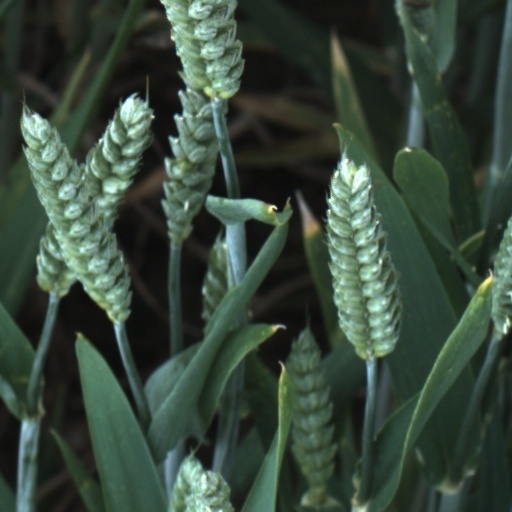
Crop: wheat